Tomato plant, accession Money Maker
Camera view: horizontal (90 deg, fisheye); turntable rotation: 330 degrees
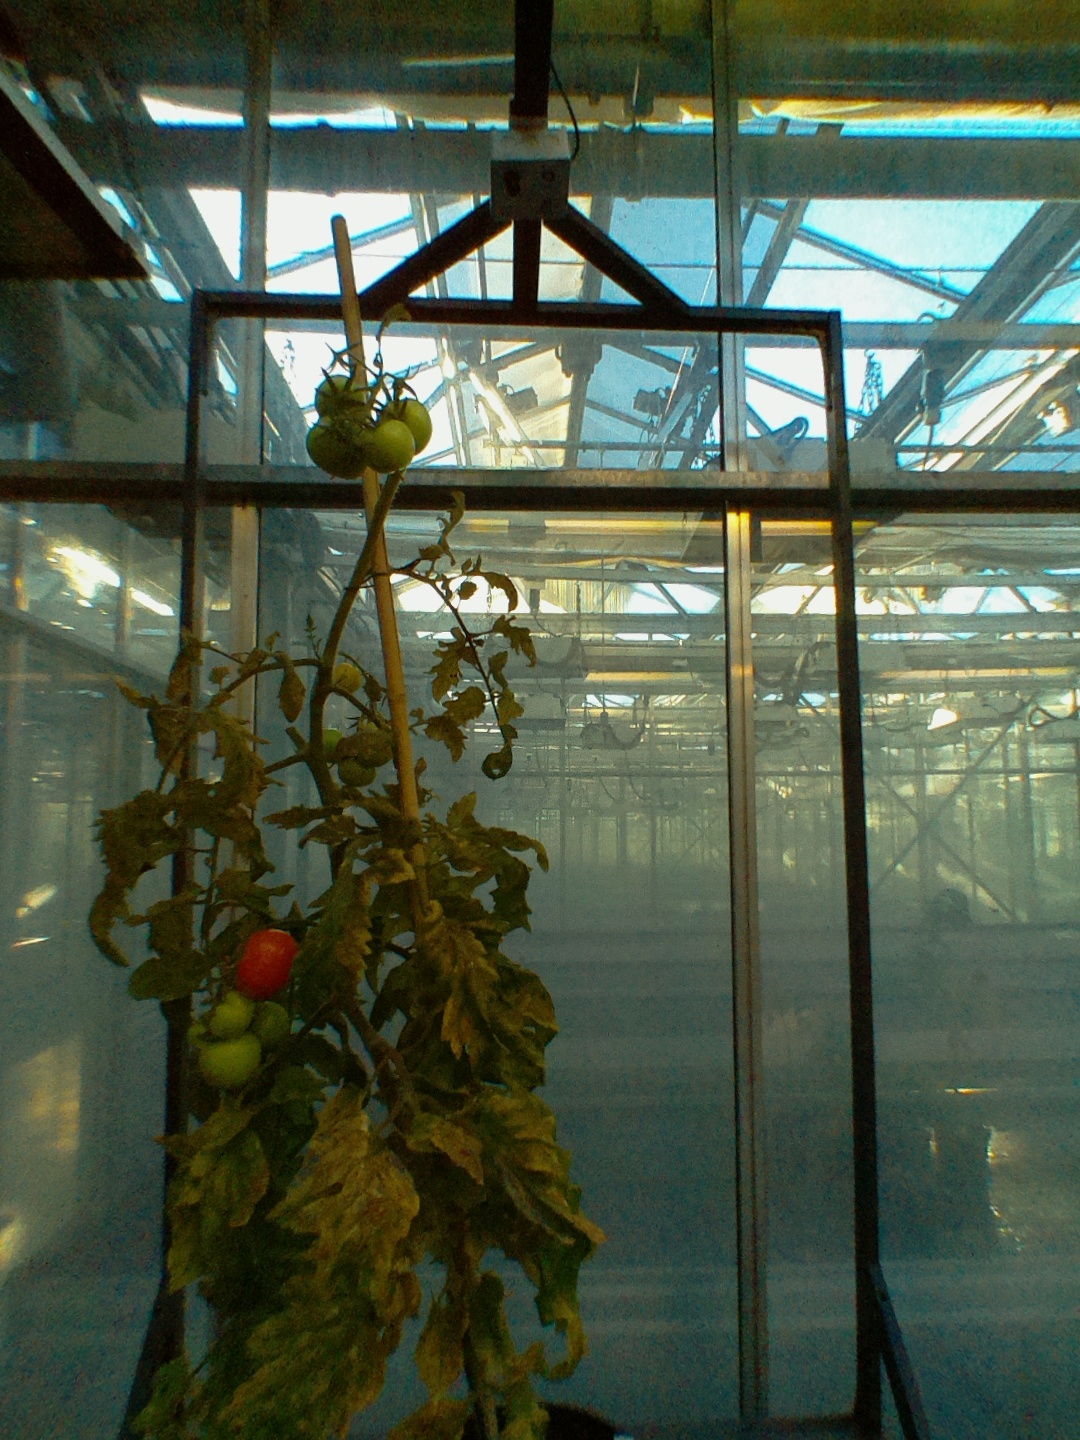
BBCH growth stage 81: 10%-20% of fruits show typical fully ripe color